NASCAR: Dirt to Daytona

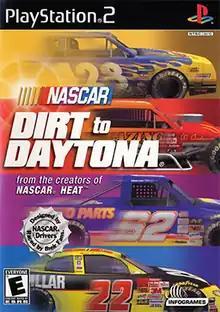
PlayStation 2 cover art

NASCAR: Dirt to Daytona is a racing simulator developed by Monster Games and published by Infogrames in November 2002 for the PlayStation 2 and GameCube. It features NASCAR's Dodge Weekly Racing Series (the only game to feature this series), Featherlite Modified Tour, Craftsman Truck Series, and the NASCAR Winston Cup Series (originally, Winston was the title sponsor but due to ESRB rating of E for Everyone, all tobacco and alcohol related brands were censored, and in the case of Mark Martin, his No. 6 Viagra car was changed to the maker of the drug Pfizer based on the men's health variation of the scheme but without the men's health). The Dodge Weekly Racing Series (dirt street stock division) and Featherlite Modified Tour rosters consist of generic fantasy drivers. The Craftsman Truck Series also features fantasy drivers alongside real ones. The unique feature of having to work your way up through the ranks from the low tier Weekly Racing Series to the Cup Series would later return in EA Sports' "".